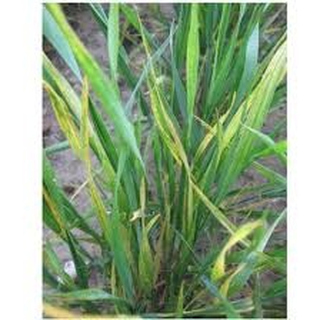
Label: wheat_leaf_blight